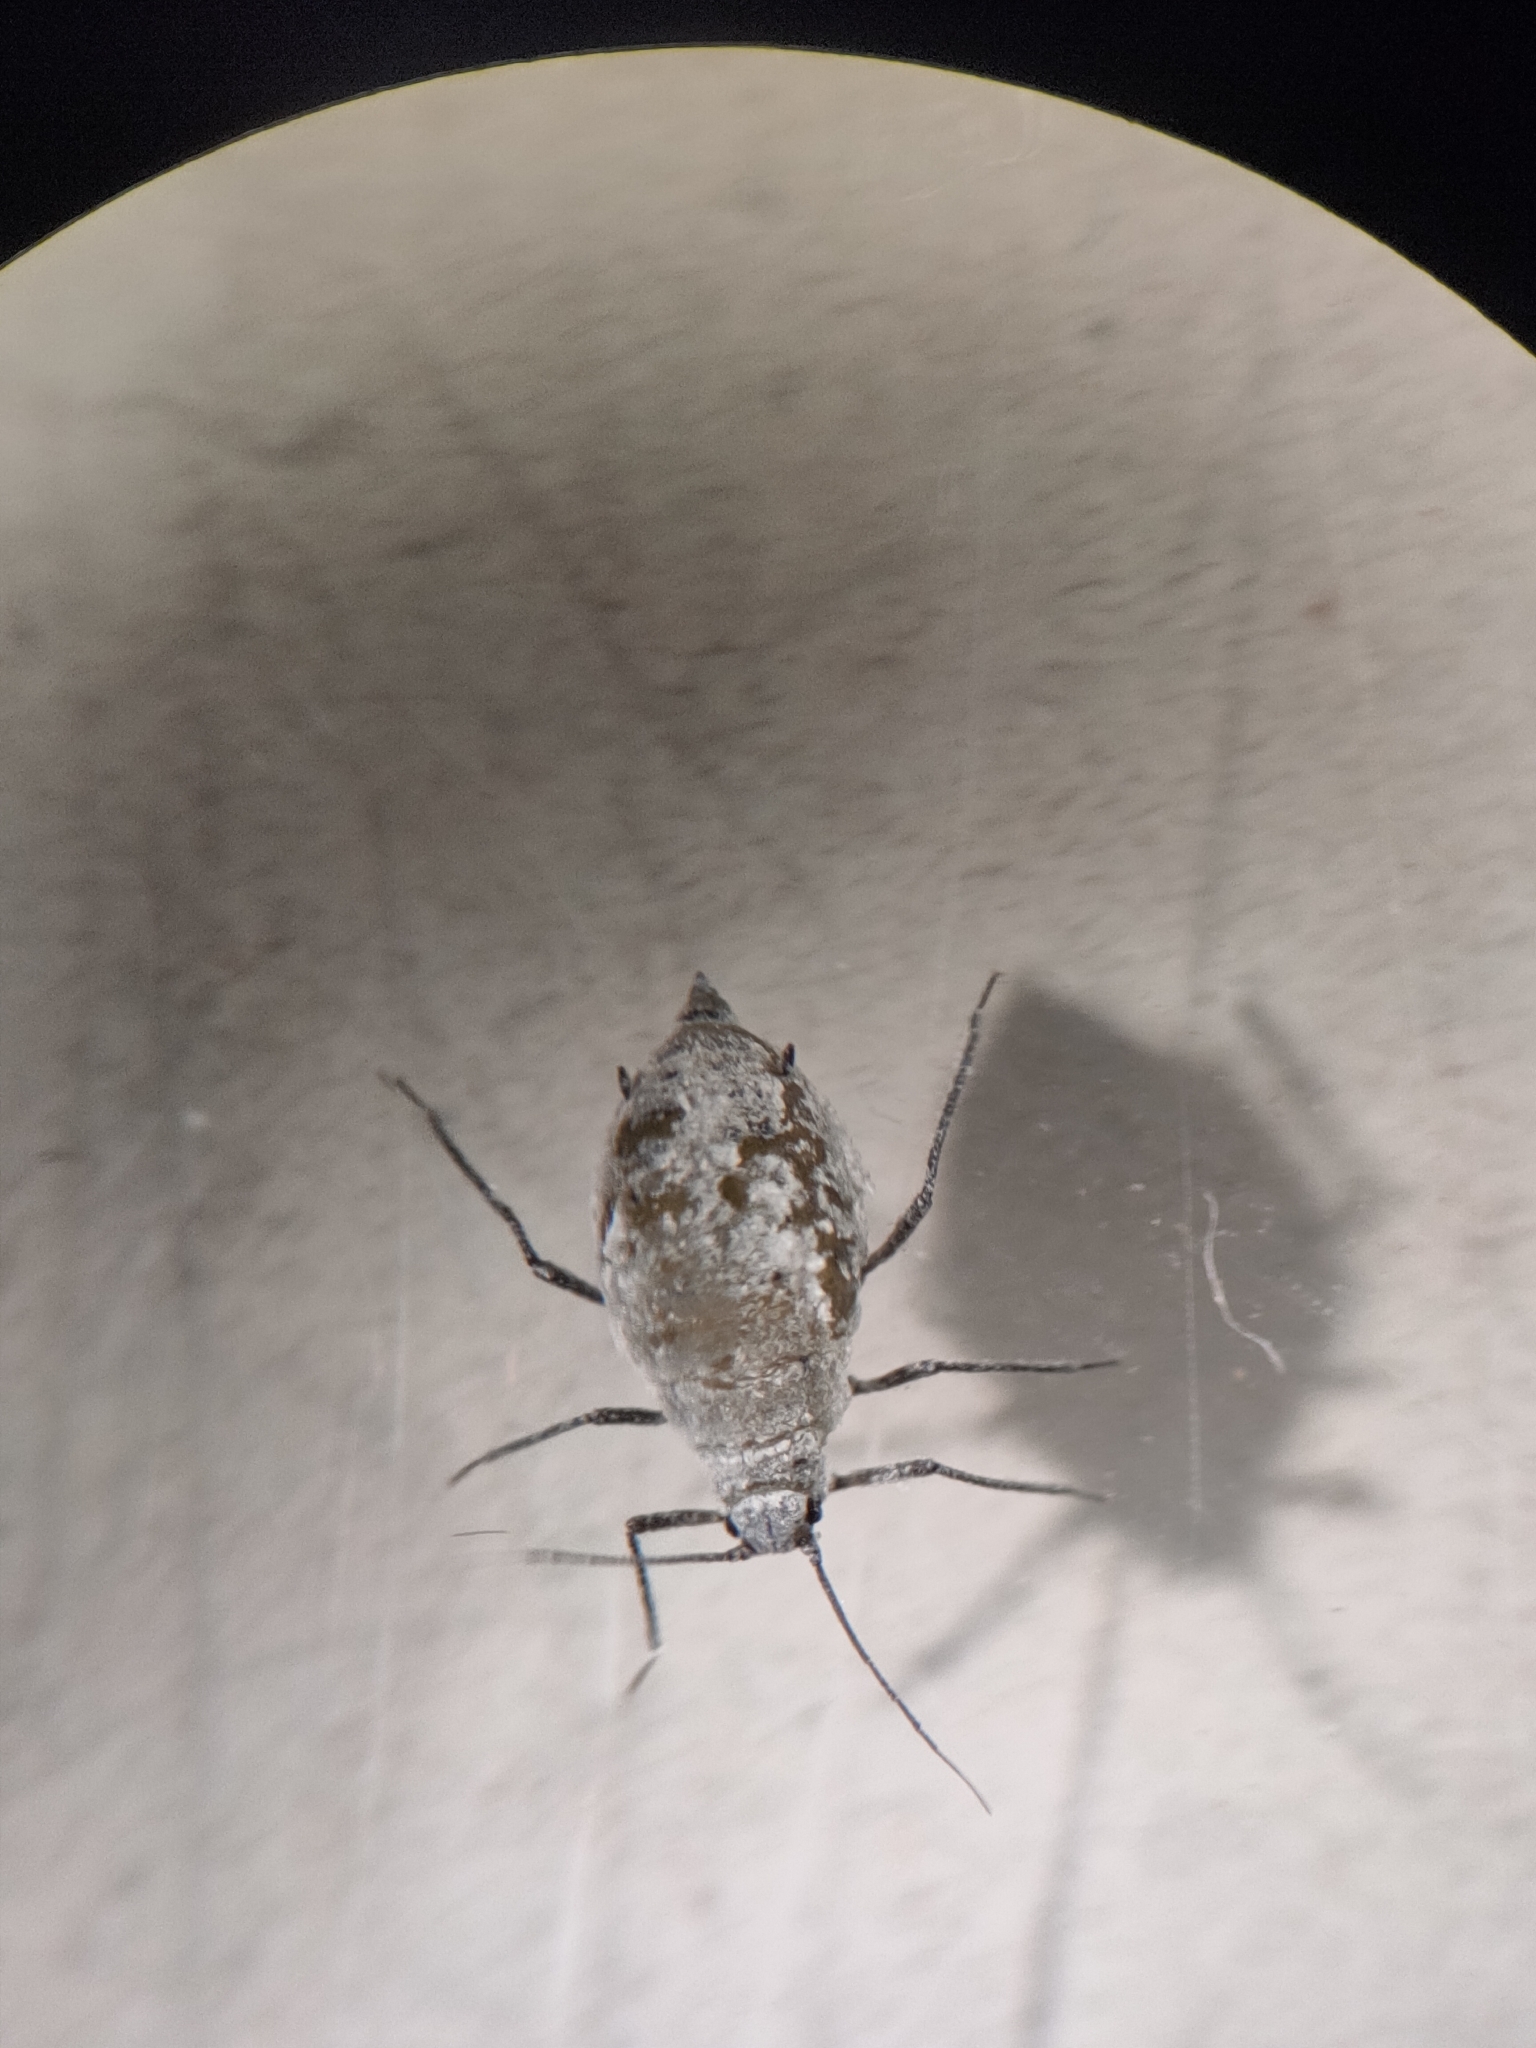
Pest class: cabbage_aphid